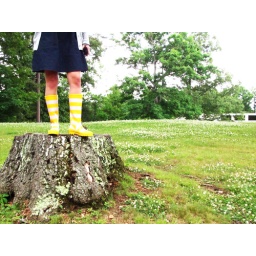
my sister and i found a little rainy field off the blue ridge parkway in NC. +4